John Fullbright

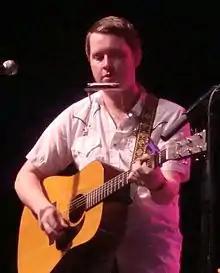
Fullbright performing at the Woody Guthrie Folk Festival.

On December 5, 2012, "From the Ground Up" was nominated for a Grammy Award in the category Best Americana Album. Fullbright says that he was scrubbing his bathtub when he learned that "From the Ground Up" – which he says co-producer Wes Sharon refers to as "the little record that could" – had received a Grammy nomination. Fullbright performed "Gawd Above" at the Grammy Pre-Telecast show which was streamed live on the Grammy Awards website.